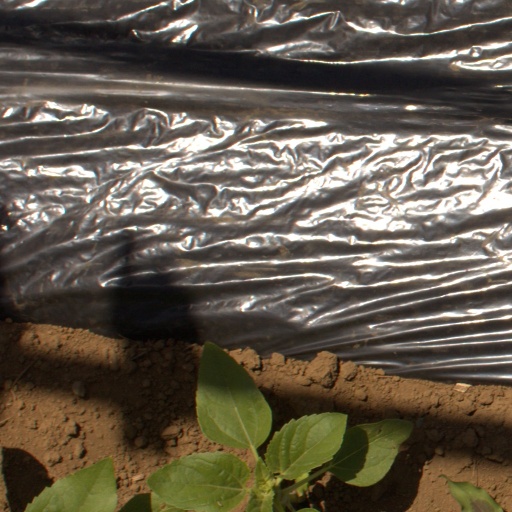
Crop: Jerusalem artichoke